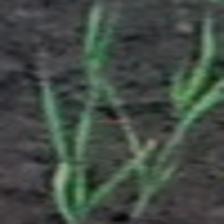
Label: clustered